JoAnna Garcia Swisher

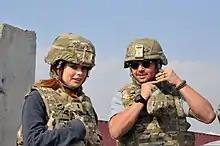
Garcia and her husband, outfielder/first baseman Nick Swisher, at Forward Operating Base Shank, Afghanistan on a USO tour to greet troops and tour military facilities, November 25, 2011

In 2008, García became engaged to Trace Ayala, the personal assistant and childhood friend of Justin Timberlake who co-founded the clothing company William Rast.